Meethari Marwar

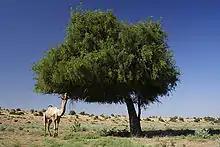
Khejari (Prosopis cineraria) State Tree of Rajasthan.

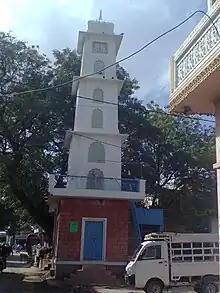
Clock Tower, Meethari Marwar

Meethari Marwar village is in Ladnun tehsil of Nagaur district in Rajasthan state. It is northeast of Nagaur on the Salasar–Didwana section of Rajasthan State Highway 60.